GR 5

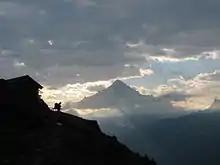
A walker preparing to leave the Refuge de Bel Lachat on the GR5

The GR 5 is a GR footpath that starts in the Netherlands, crosses Belgium and Luxembourg before crossing France from north to south. It is part of the European walking route E2. This trail is famous for its route through the French Alps from Lake Geneva to Nice called Grande Traversée des Alpes.